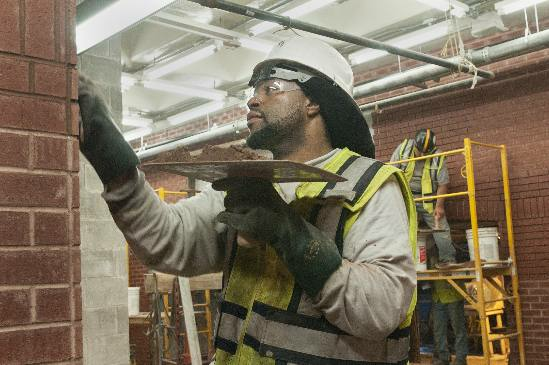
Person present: Yes